John Casey (novelist)

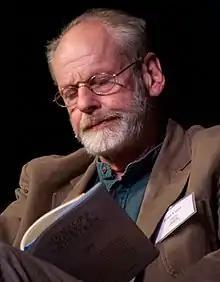
Casey in 2010

John Dudley Casey (January 18, 1939 – February 22, 2025) was an American novelist and translator. He won the U.S. National Book Award for Fiction in 1989 for "Spartina".